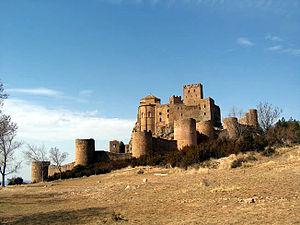
Cette liste non exhaustive répertorie les principaux châteaux en Espagne. Ils sont classés par communauté autonome.
L'architecture romane est le premier grand style créé au Moyen Âge en Europe après le déclin de la civilisation gréco-romaine. Son développement est pleinement établi vers 1060 mais les premiers signes de mutation sont différents suivant les régions et il n'y a pas de consensus sur une date des débuts qui vont du VIᵉ au XIᵉ siècle. L'architecture gothique est le style qui lui succède progressivement à partir du XIIe siècle.Le dynamisme monastique, de profondes aspirations religieuses et morales, la spiritualité des routes de pèlerinages dans une Europe rendue à la paix président à la naissance de l'art roman et contribuent à en faire un style vraiment neuf et doué d'une profonde originalité. La volonté de libérer l'Église de la tutelle de pouvoirs séculiers, les croisades, la reconquête chrétienne en Espagne avec l'effondrement du califat de Cordoue, la disparition du mécénat royal ou princier font de l'art roman l'art de toute la chrétienté médiévale.